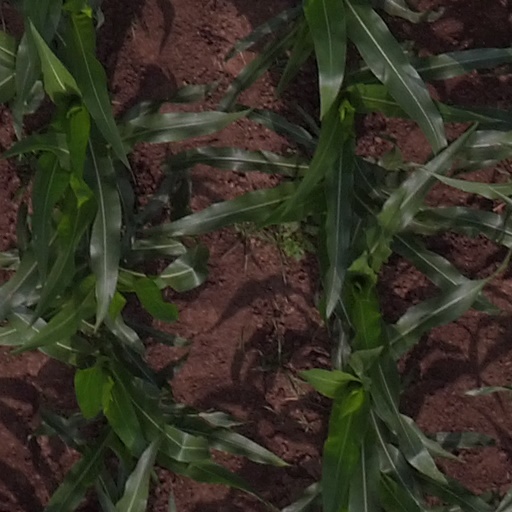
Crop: maize; corn